Muscovado

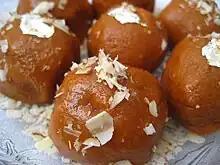
Gulab jamun, an Indian sweet prepared with "khand"

The use of "khand" in India in making sweets has been traced to at least 500 BCE, when both raw and refined sugar were used.